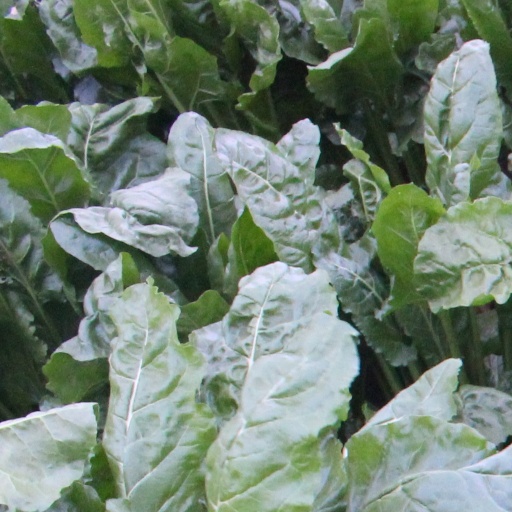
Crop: sugar beet